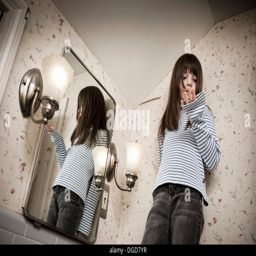
young girl and her reflection in a bathroom mirror